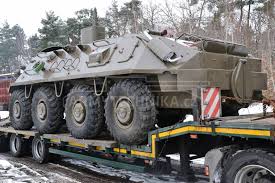
Label: BTR-60